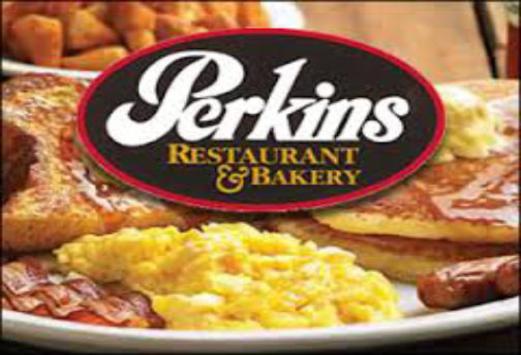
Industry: Food